Indonesia Raya (newspaper)

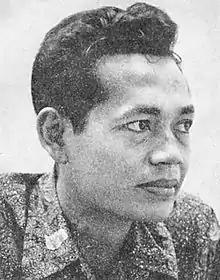
Lubis, the paper's editor, in c. 1955

In October 1958, "Indonesia Raya" was banned and Mochtar Lubis imprisoned. The daily did not resume publication until 1968, when the New Order government permitted its publication. Former employees and staff were asked to return and continue their work.